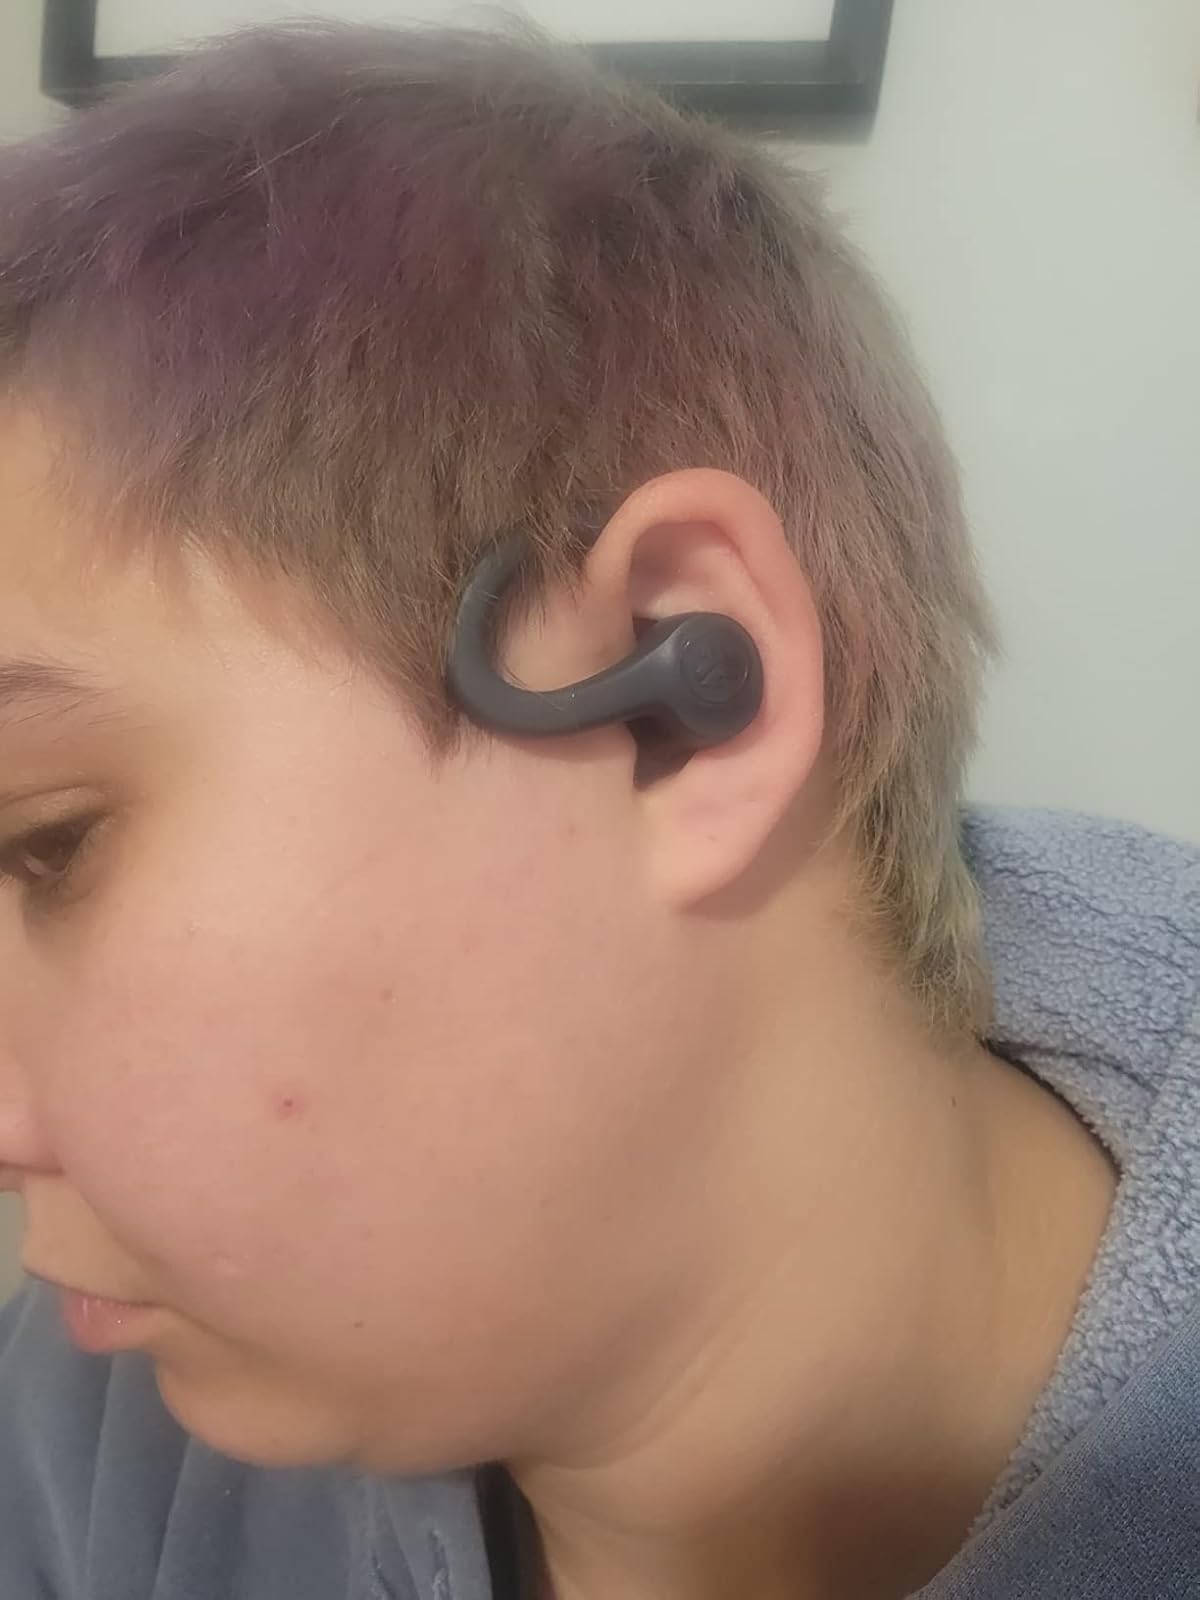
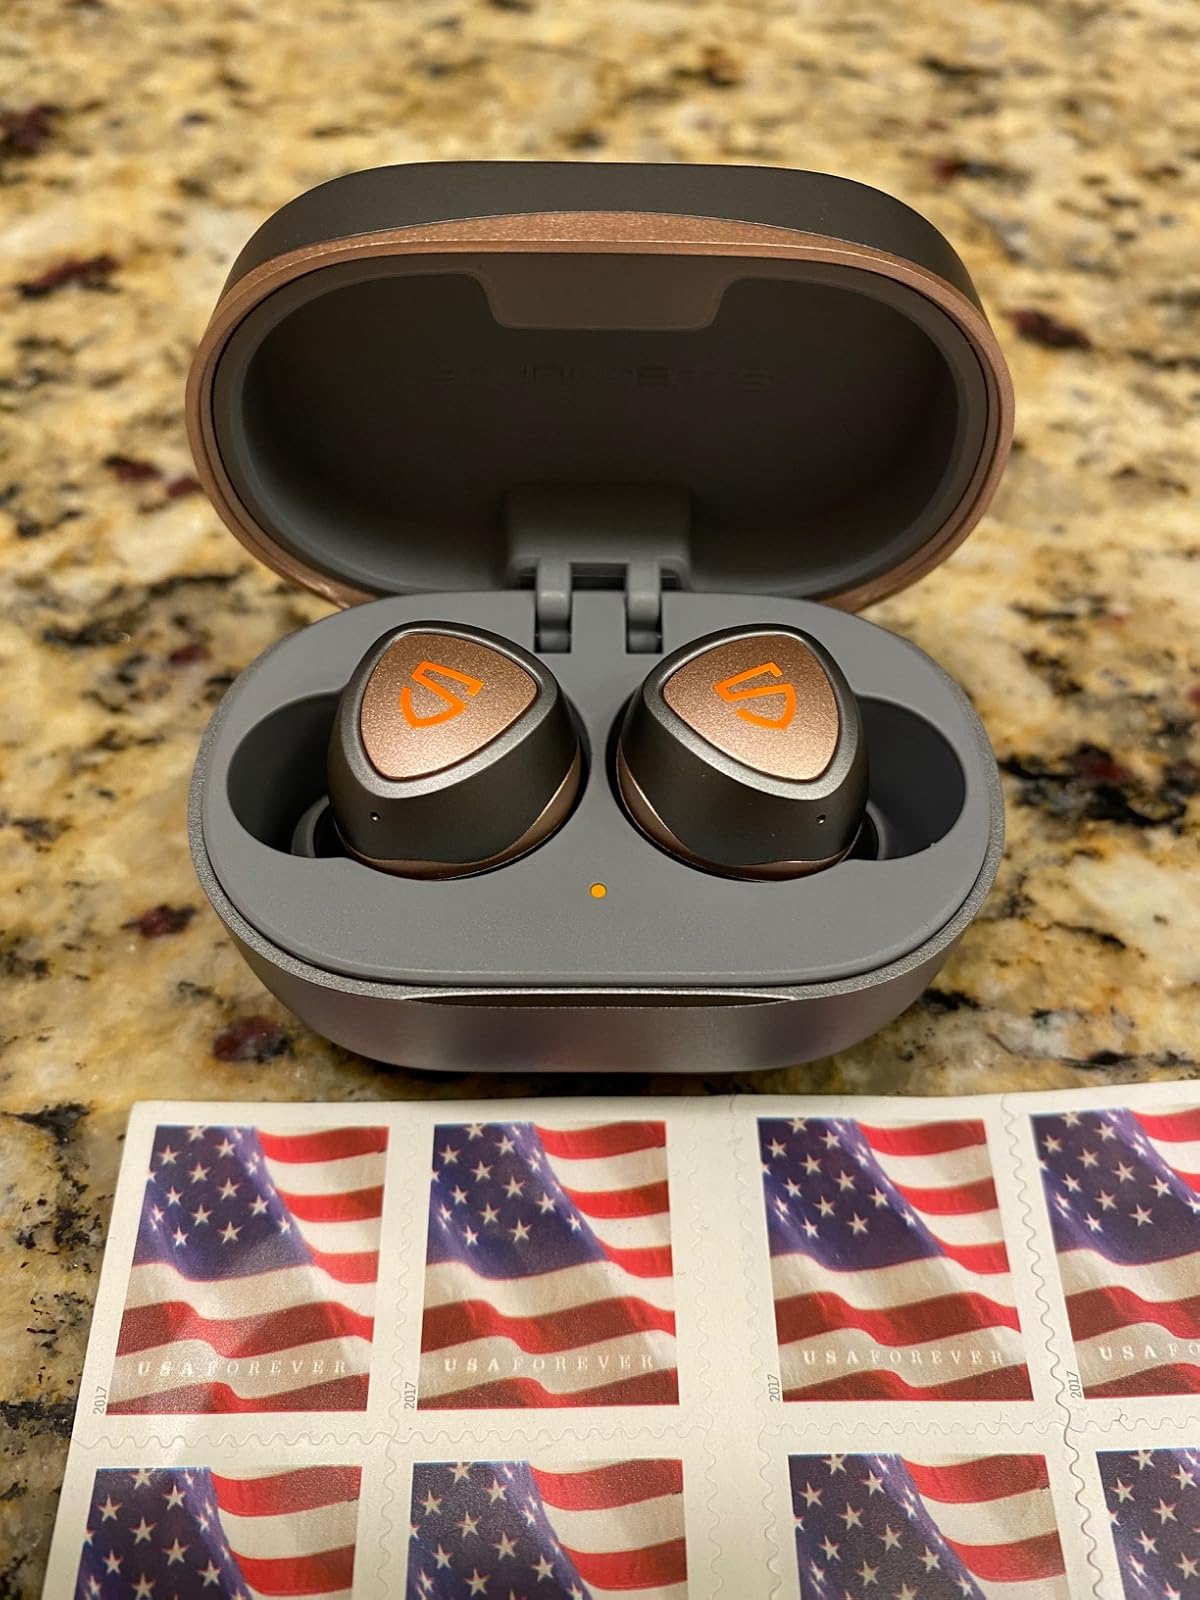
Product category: earbuds
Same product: no